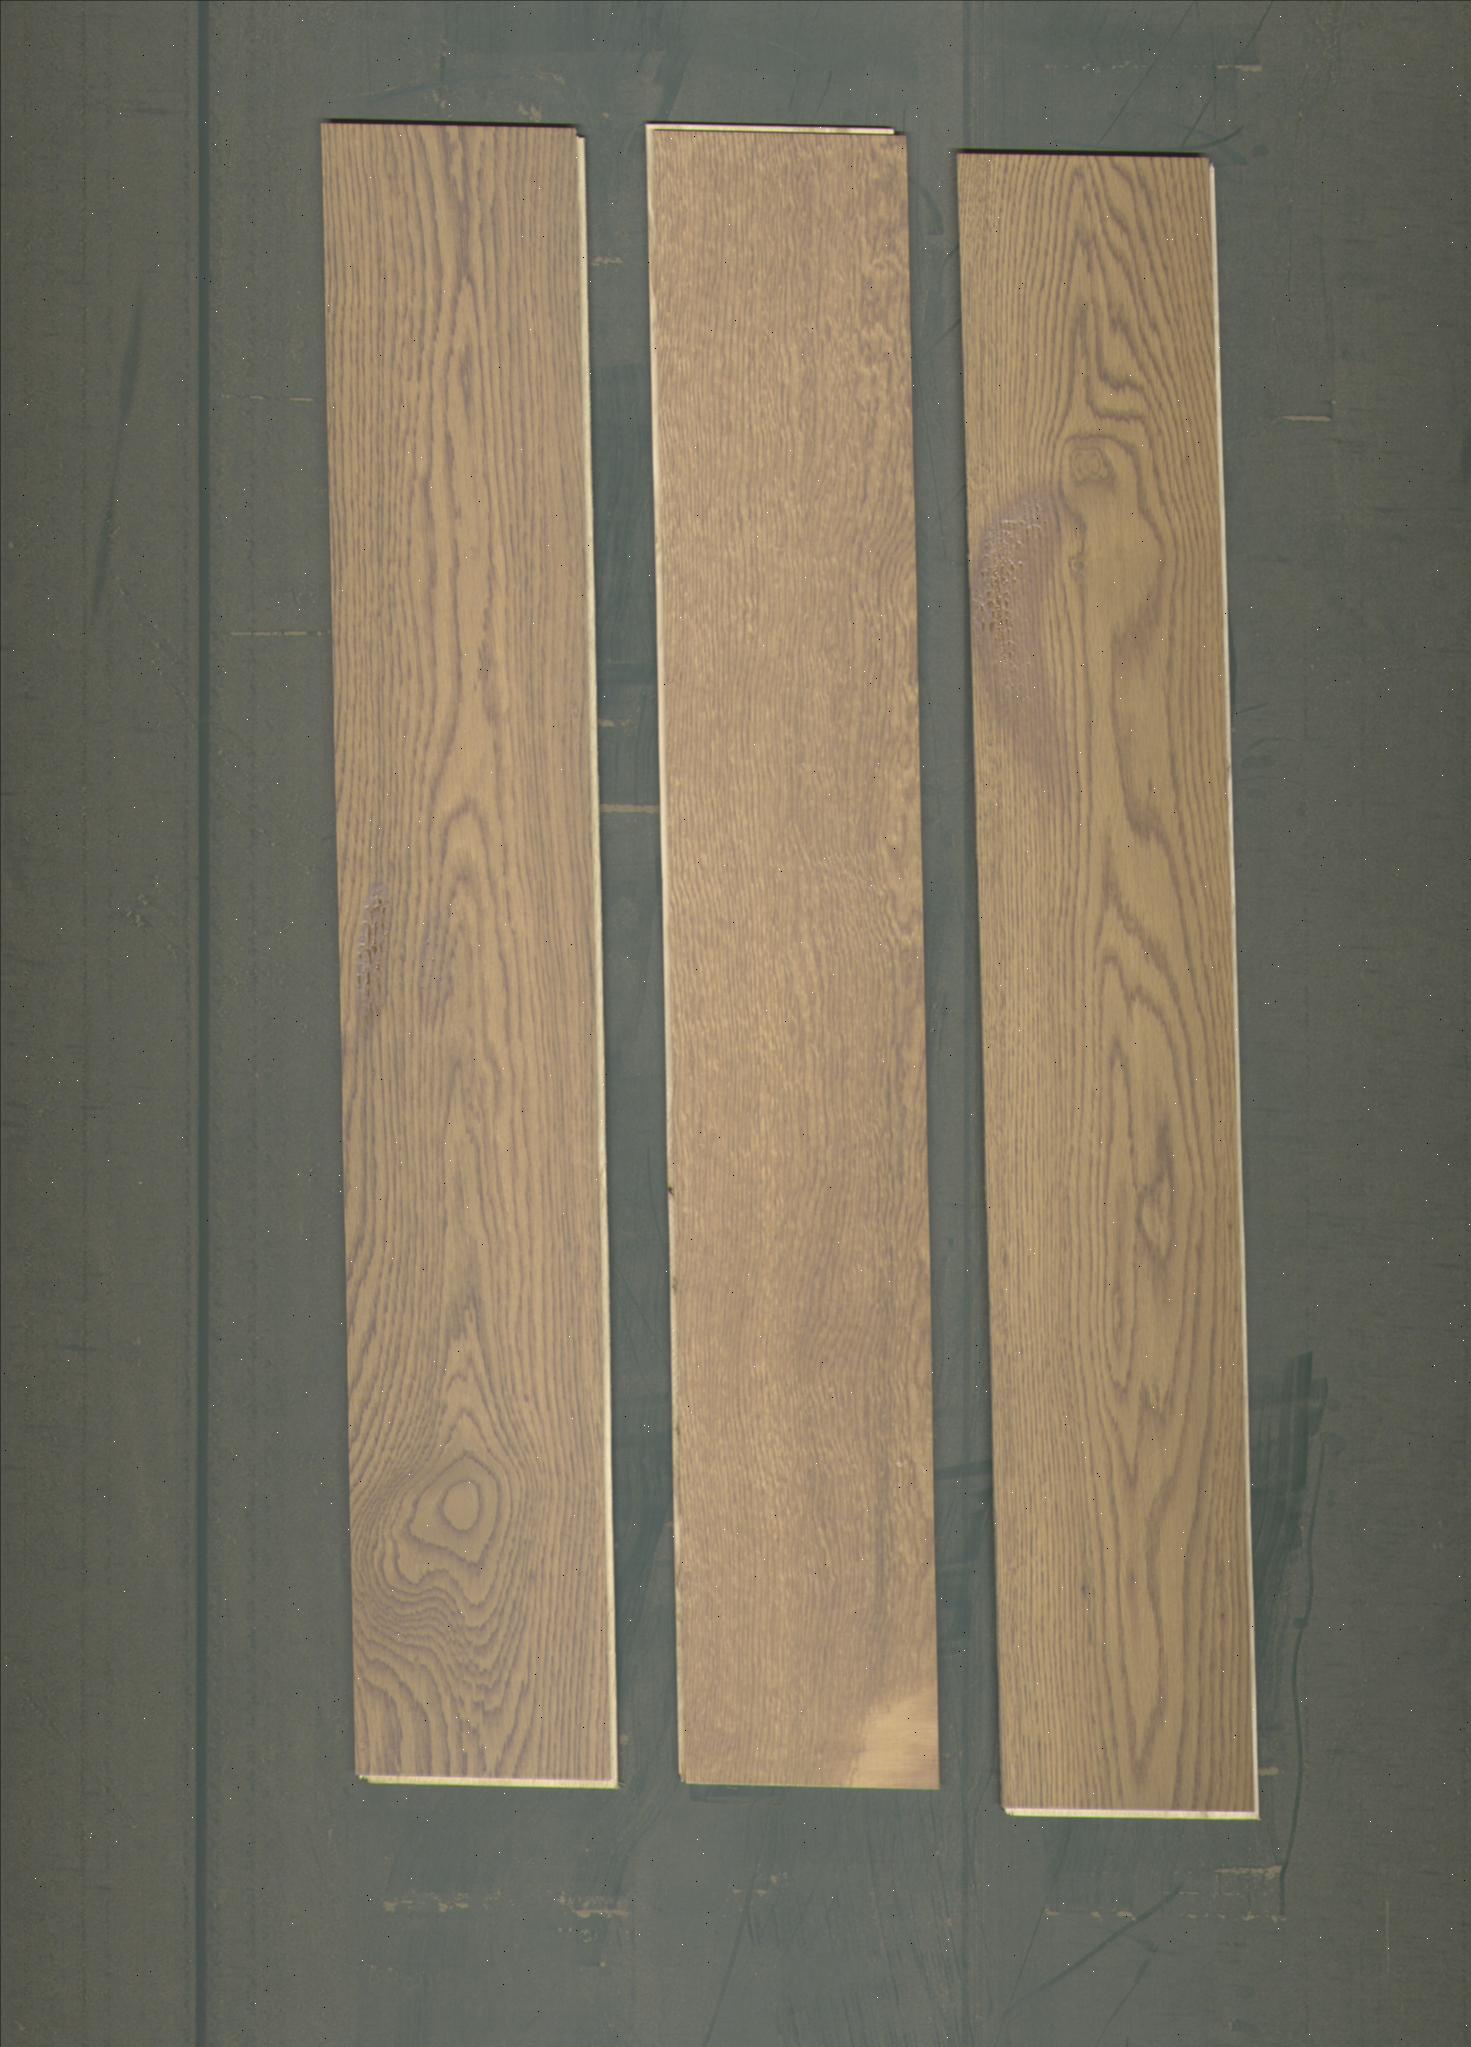
Label: mixers